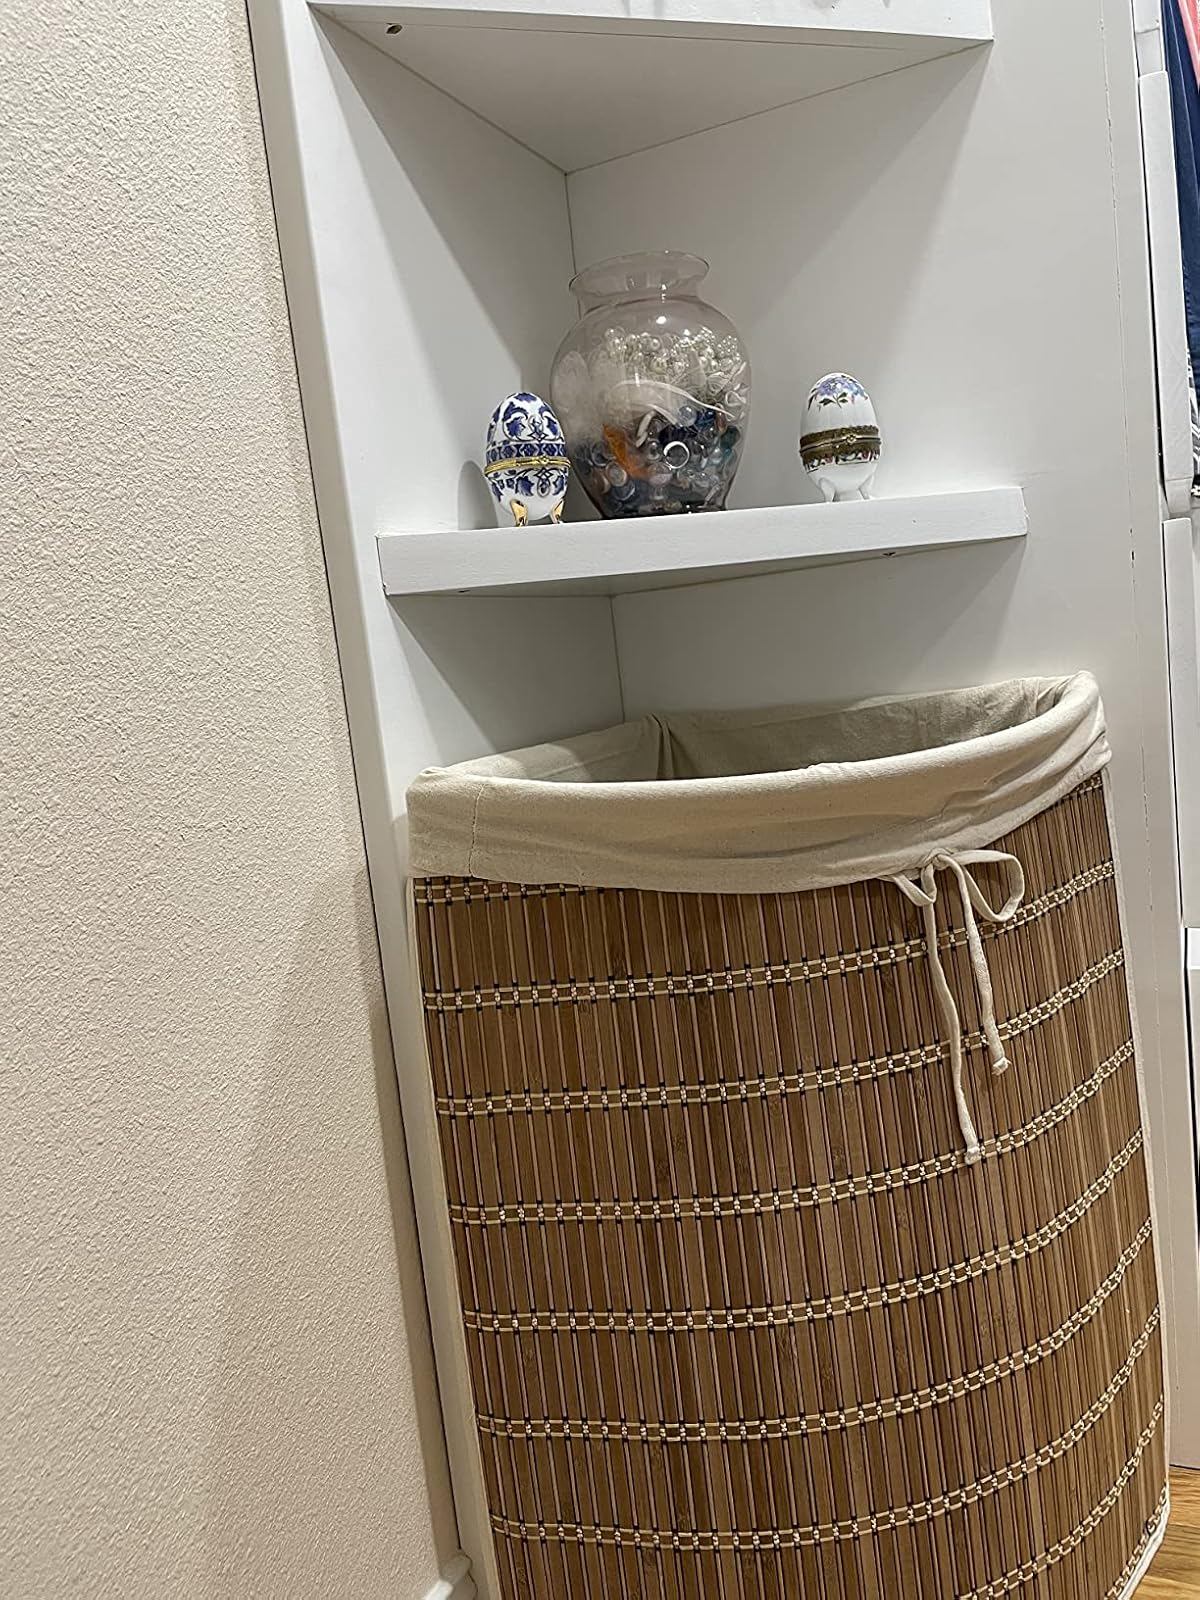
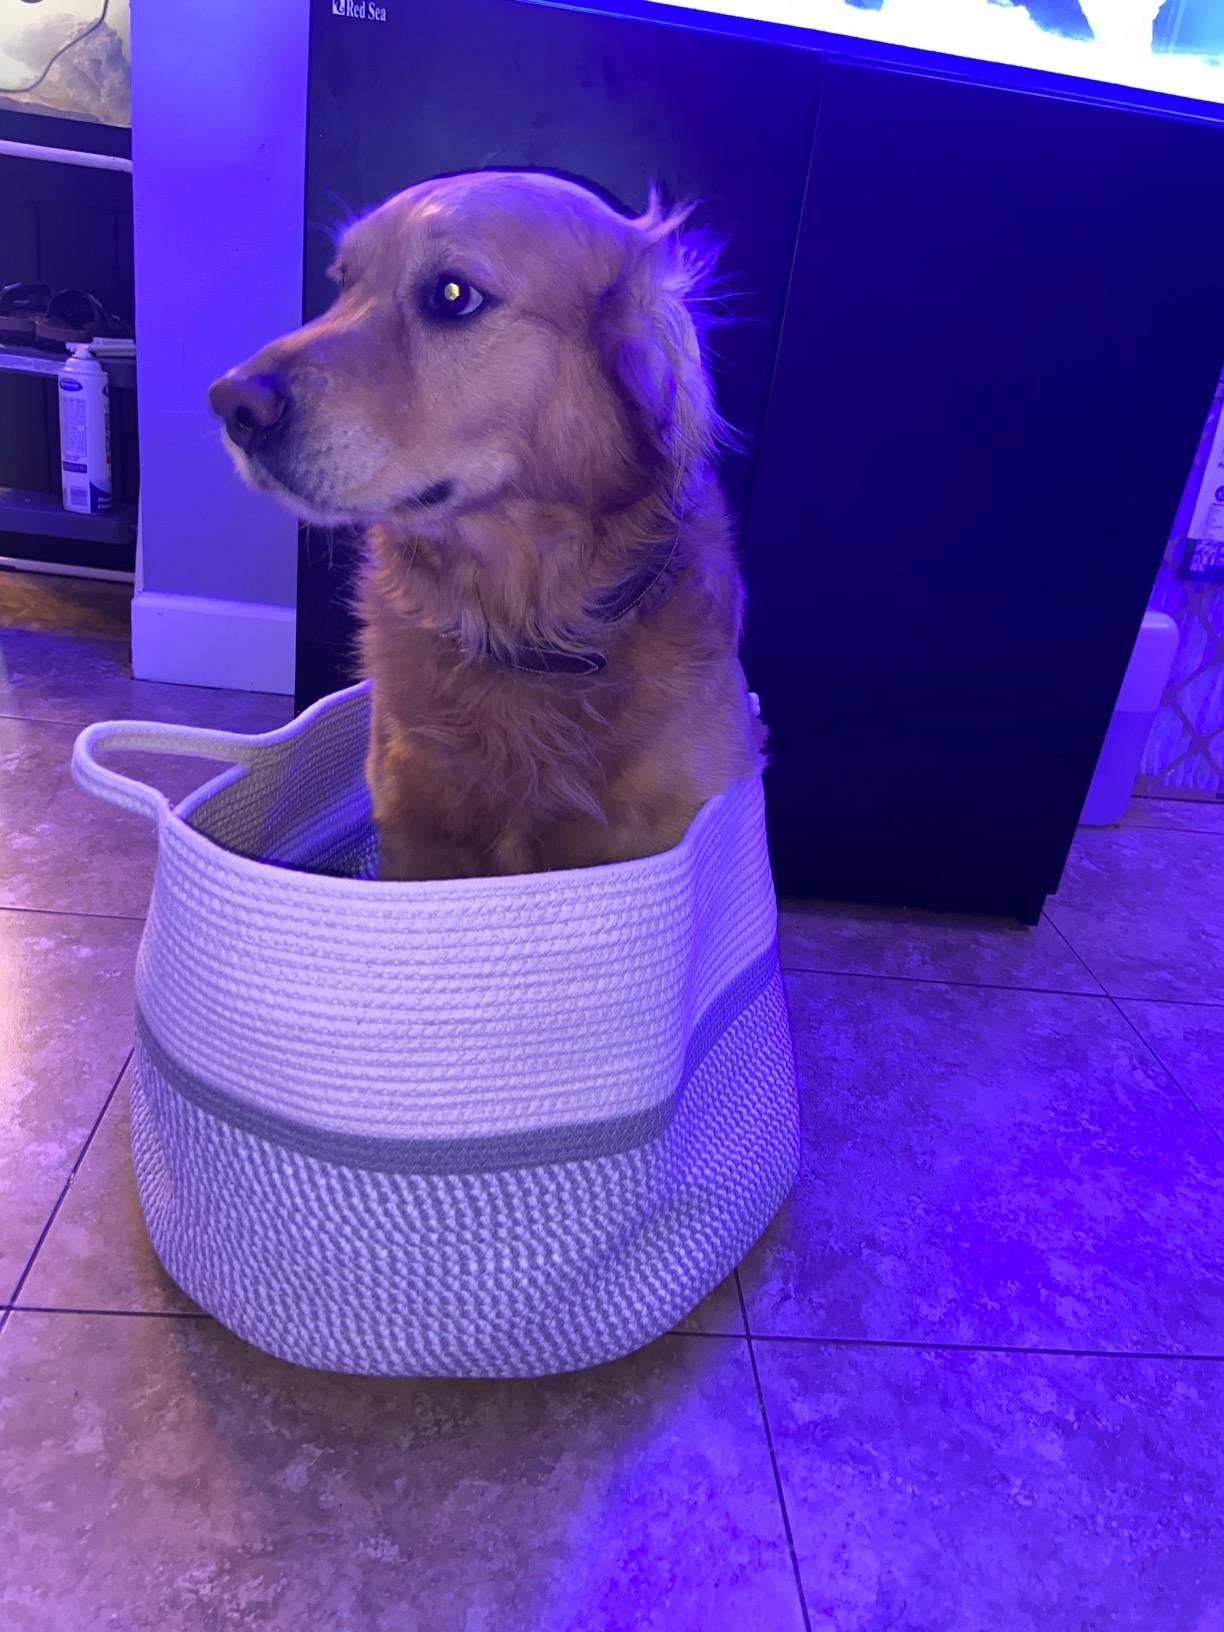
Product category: items_hamper
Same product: no